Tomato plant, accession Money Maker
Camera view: horizontal (90 deg, fisheye); turntable rotation: 330 degrees
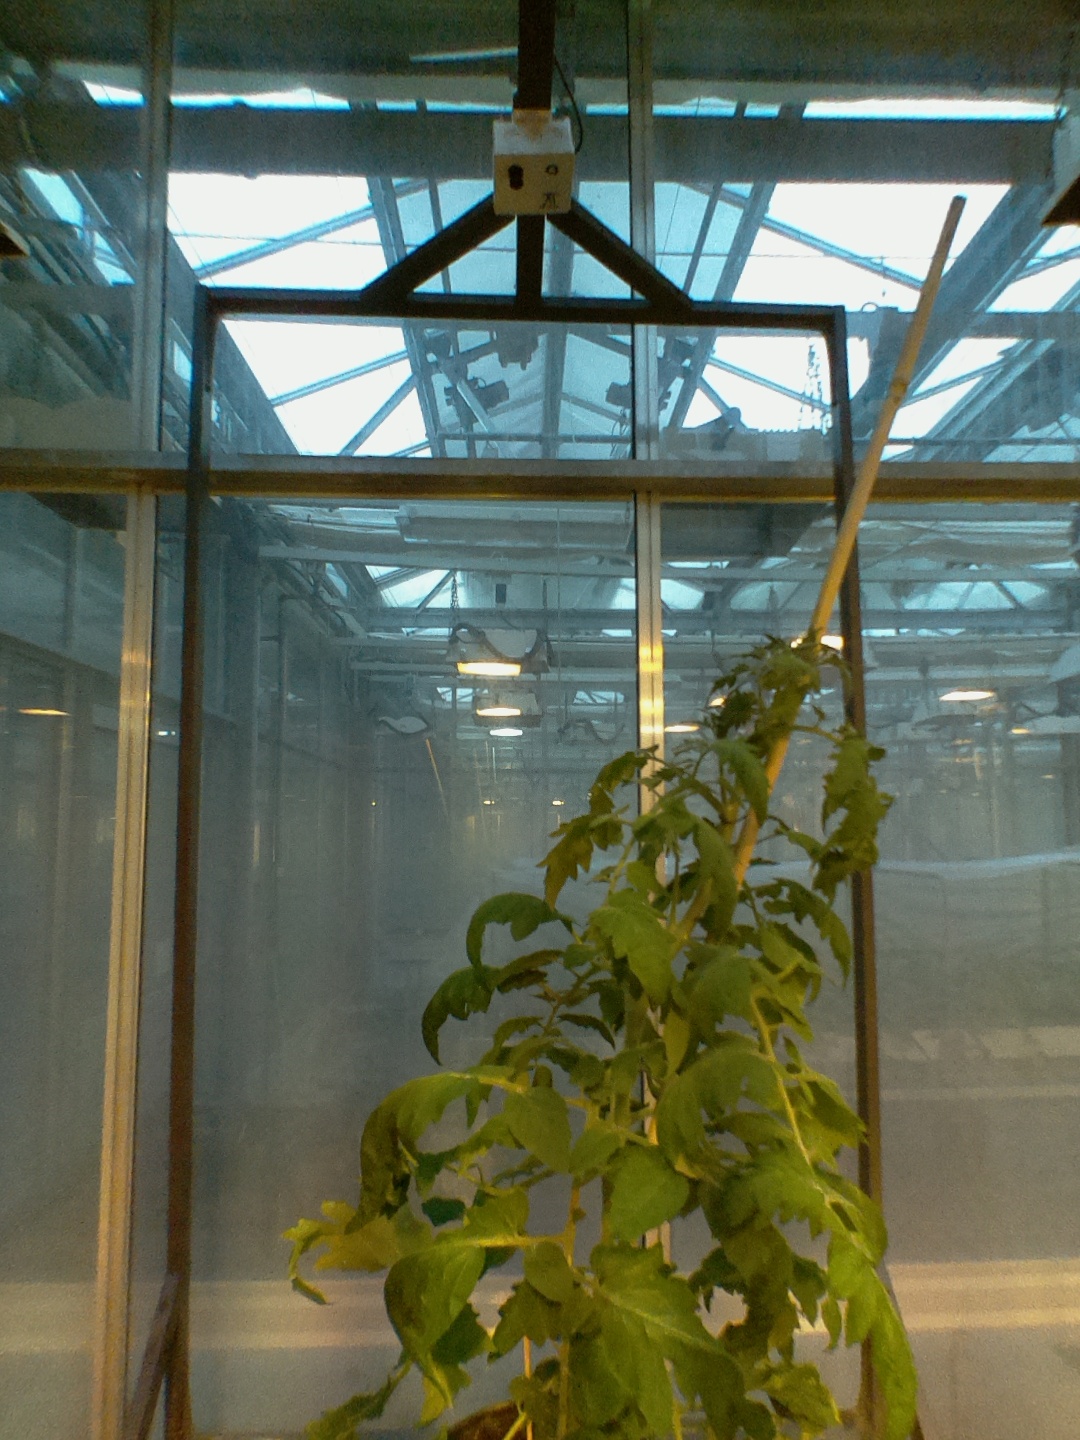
BBCH growth stage 70: Fruits at the main stem or branches visibles